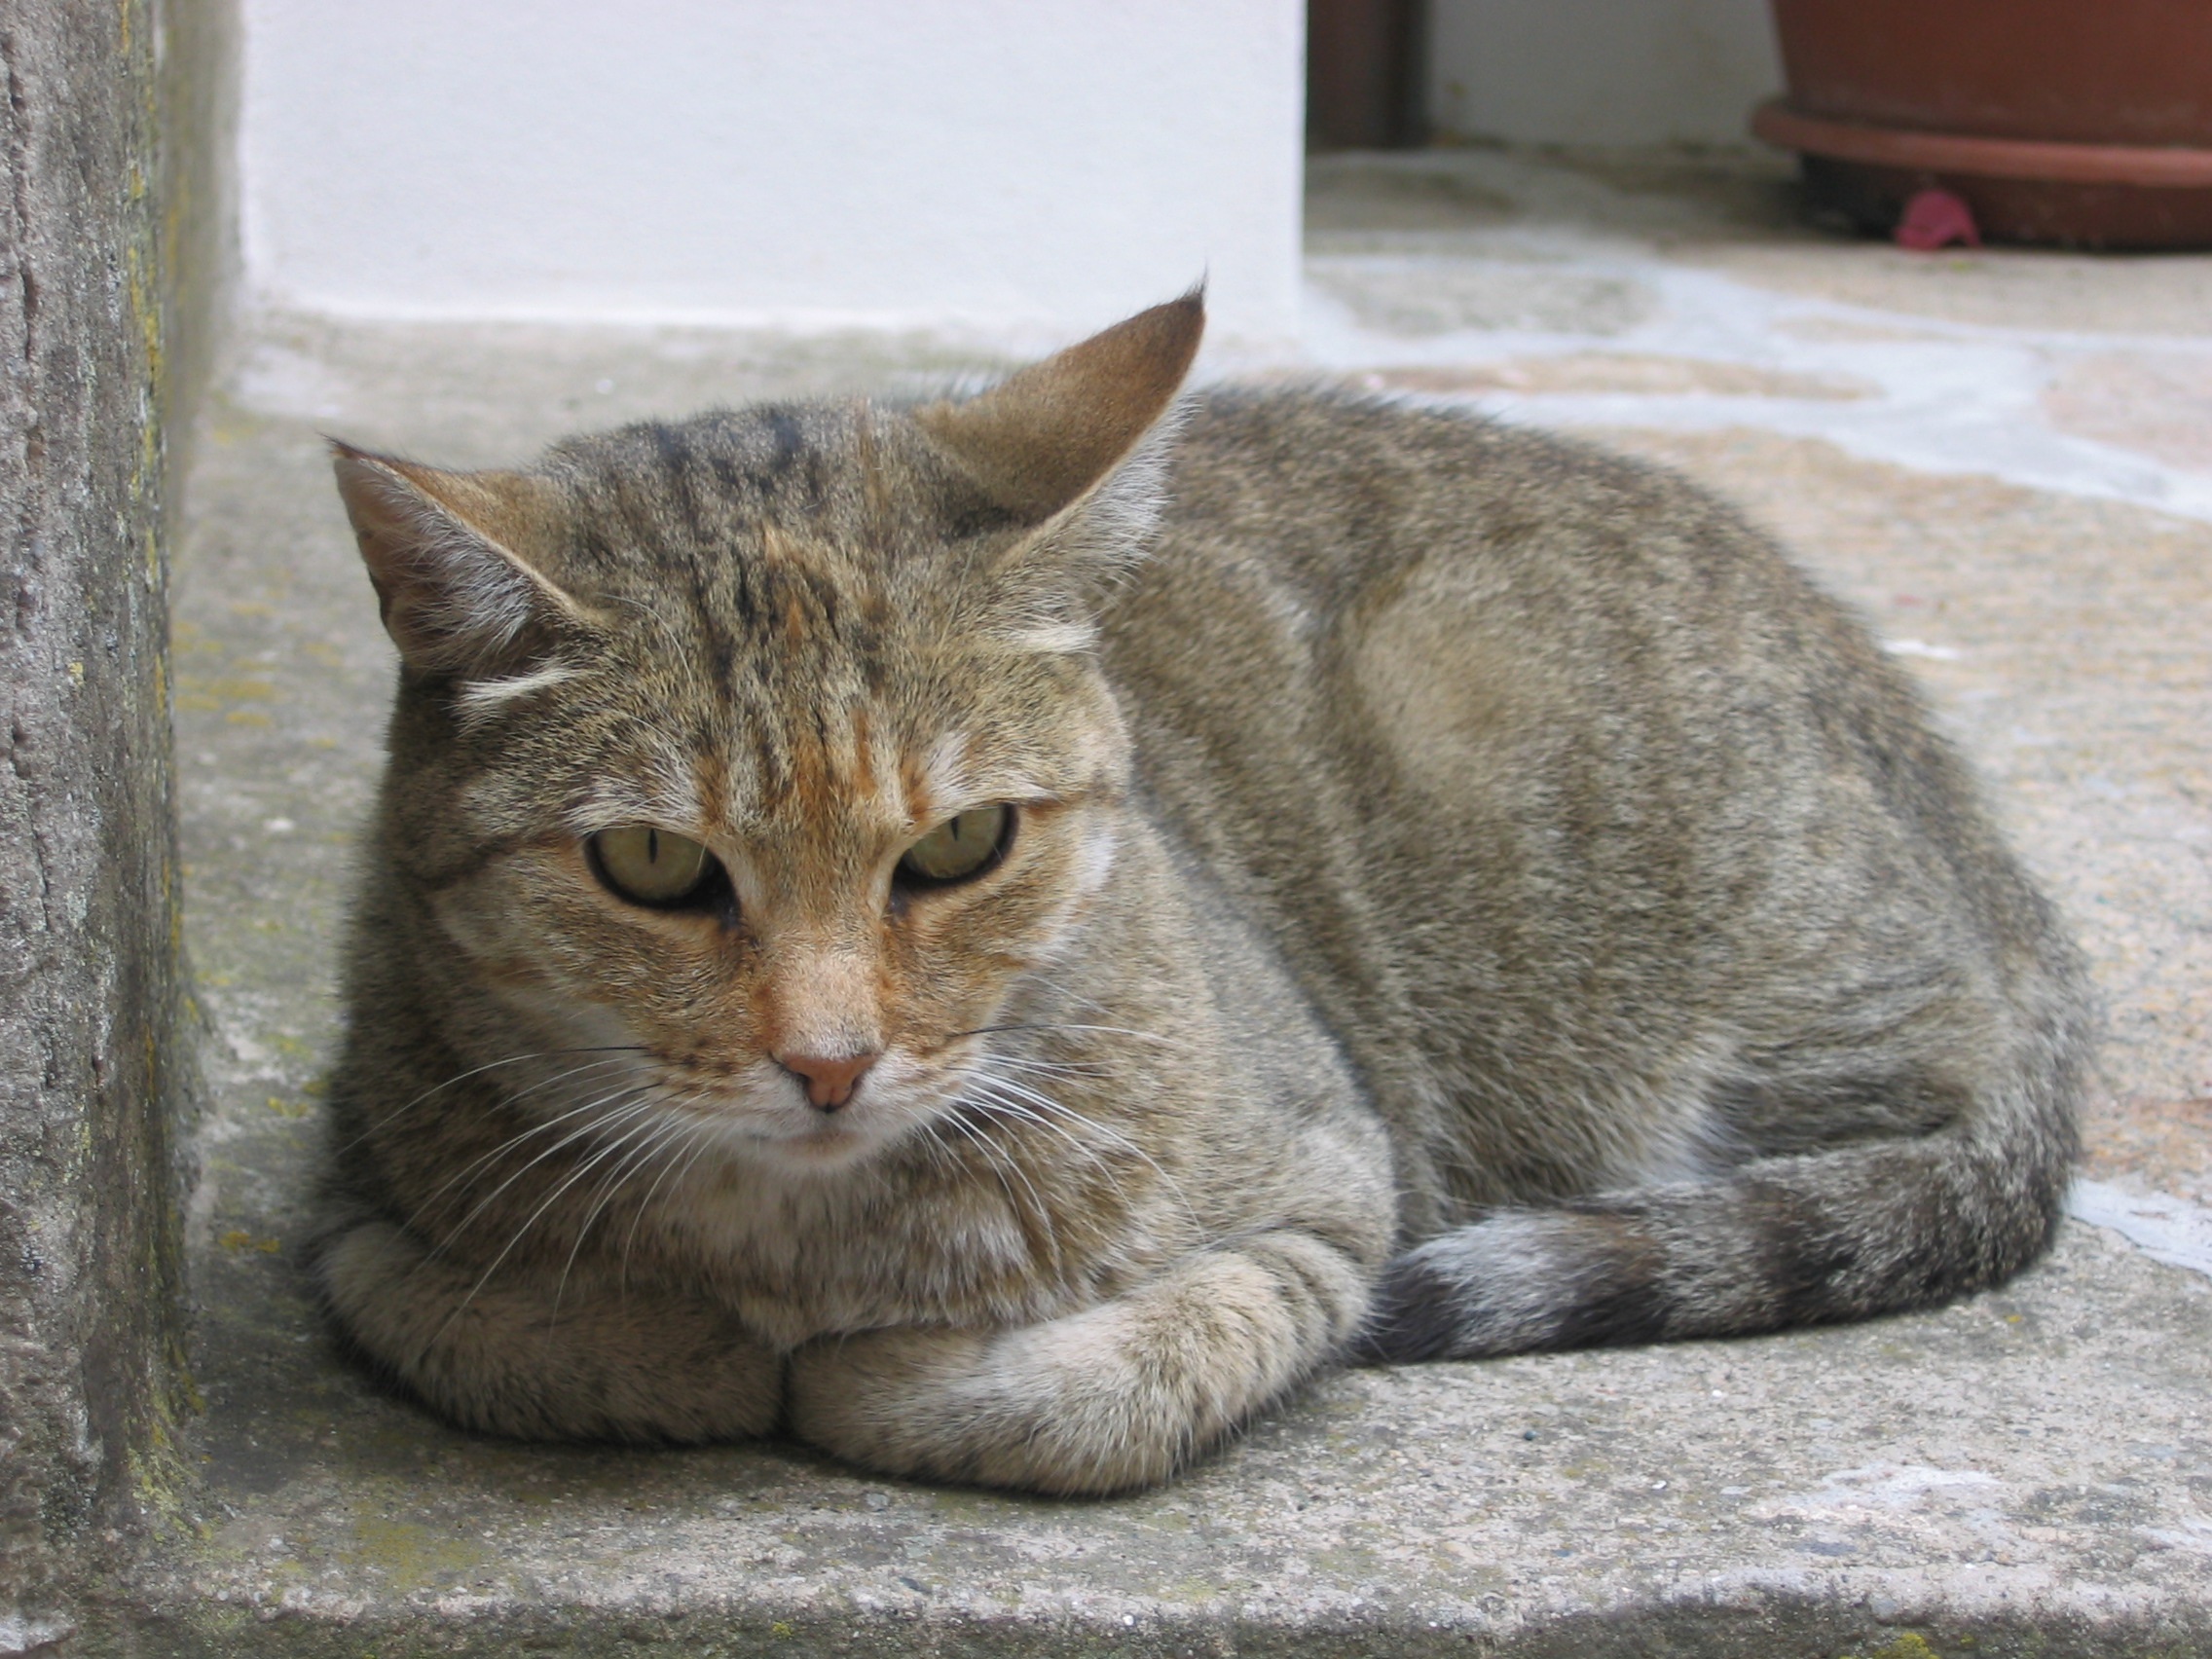
pet, cat, mammal, fauna, whiskers, vertebrate, tabby cat, european shorthair, wild cat, small to medium sized cats, cat like mammal, domestic short haired cat, pixie bob, rusty spotted cat